Martin Griffiths

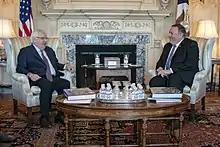
Griffiths meets with U.S. Secretary of State Michael R. Pompeo at the U.S. Department of State in Washington, D.C., on March 14, 2019.

Griffiths was a career diplomat at the UK's Foreign and Commonwealth Office and is an experienced conflict mediator. He previously served as the first executive director of the European Institute of Peace from 2016 to September 2018. In 1999, he helped launch the Centre for Humanitarian Dialogue in Geneva. He has also worked for Save The Children, Action Aid and UNICEF and has worked as an advisor to multiple United Nations Syria envoys.